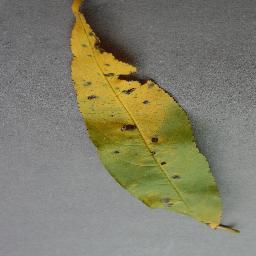
Label: Peach___Bacterial_spot